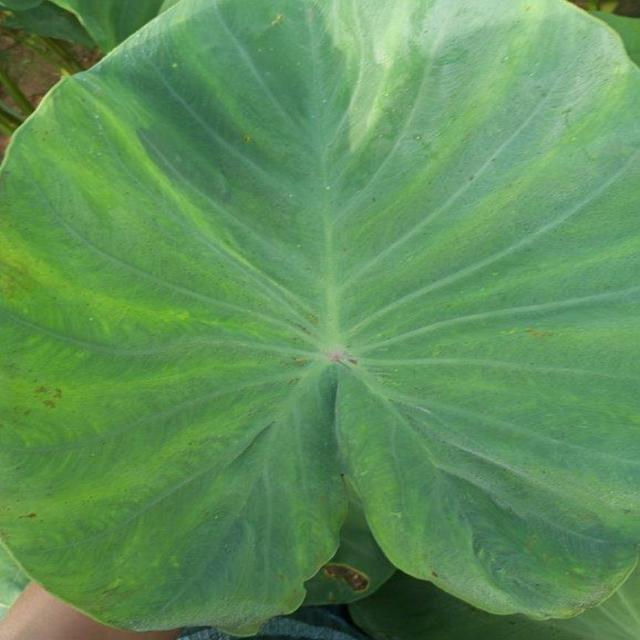
Label: Healthy